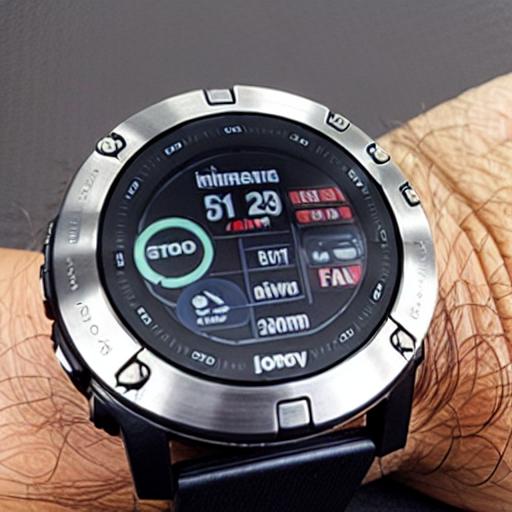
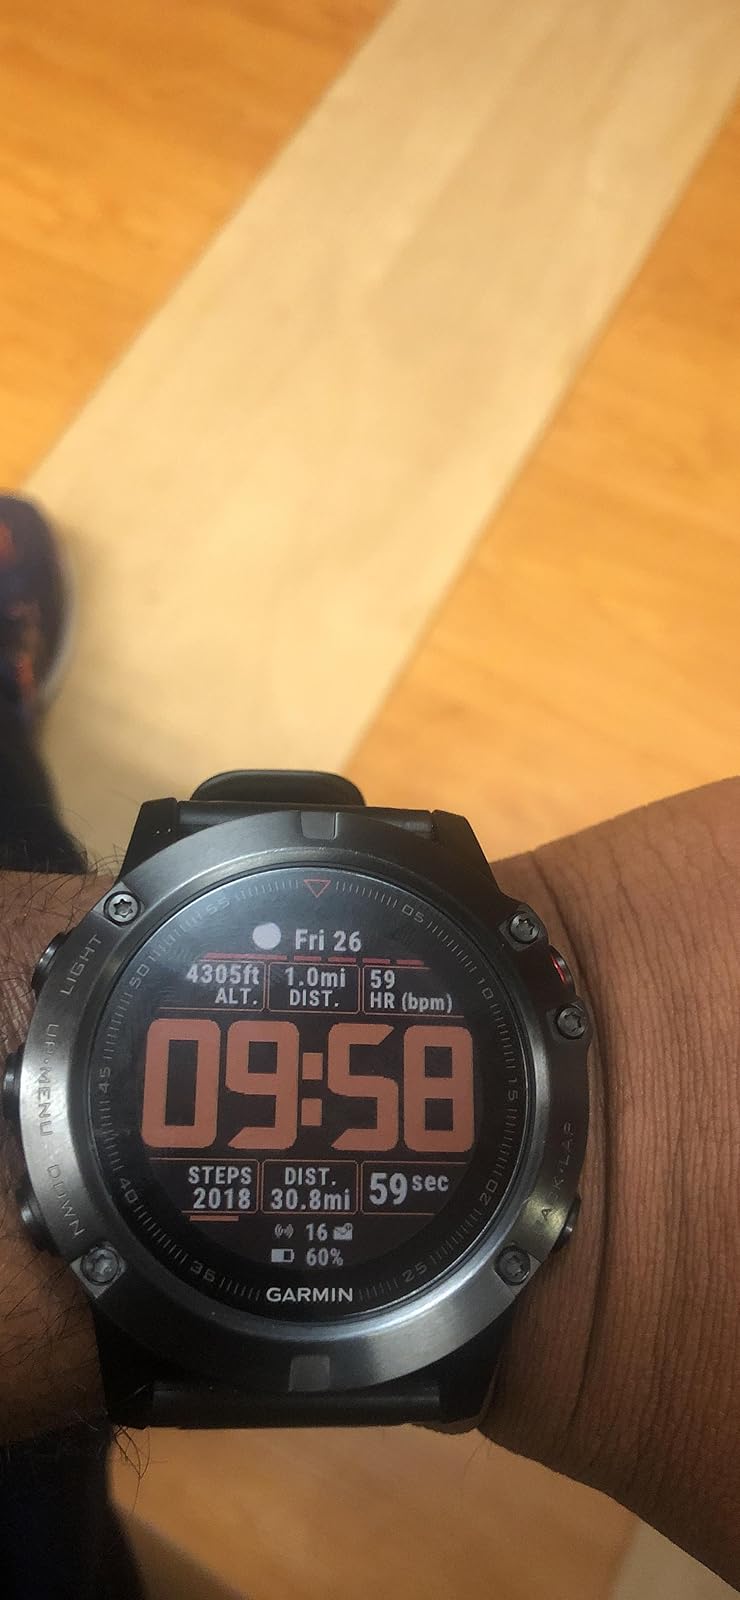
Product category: smartwatch
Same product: no